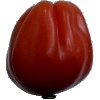
Label: tomato_heart